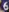
Number: 6